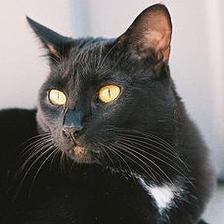
Species: cat
Breed: Bombay